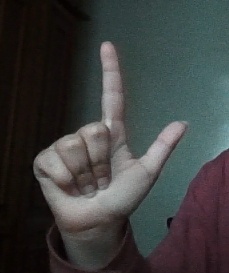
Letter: laam